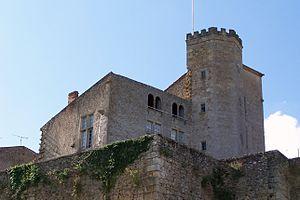
Château de Tardes à Saint-Macaire (Gironde, France)